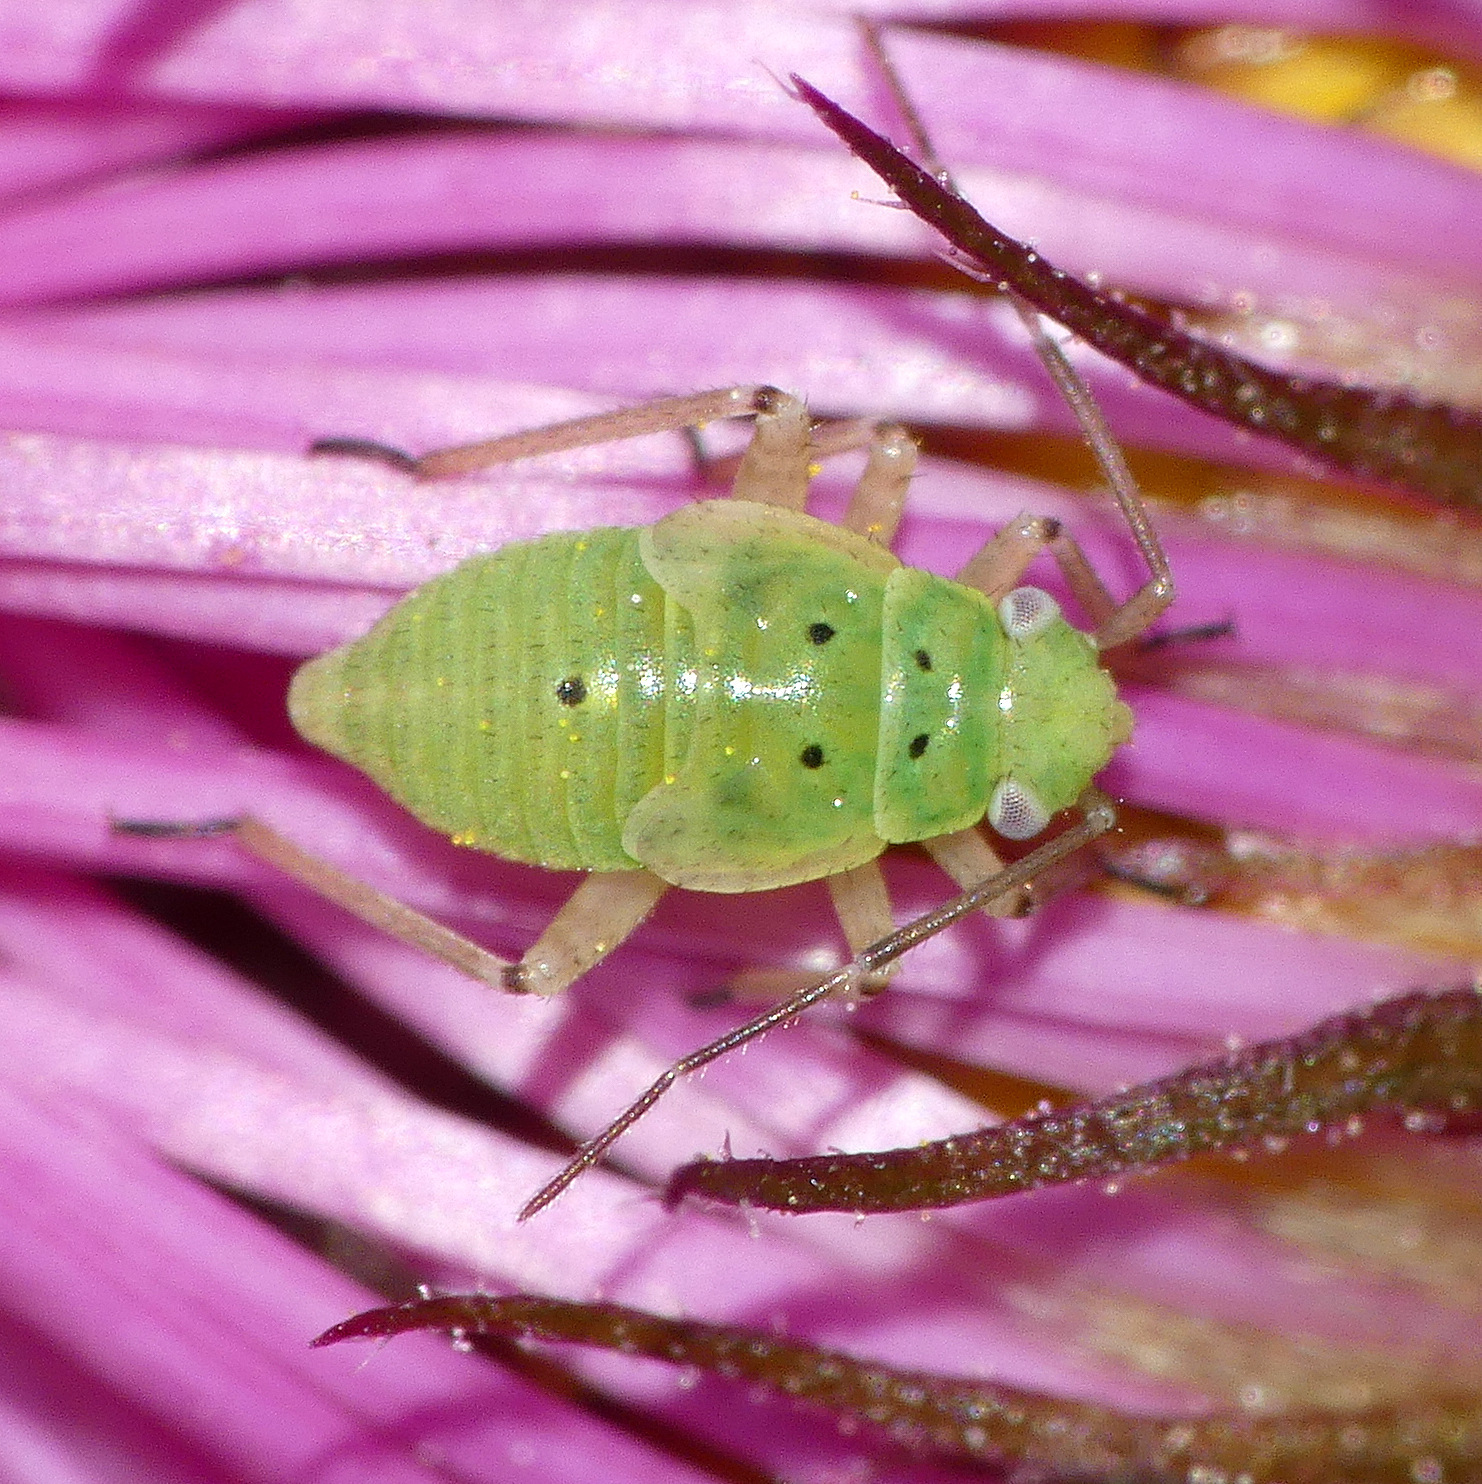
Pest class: lygus_bug